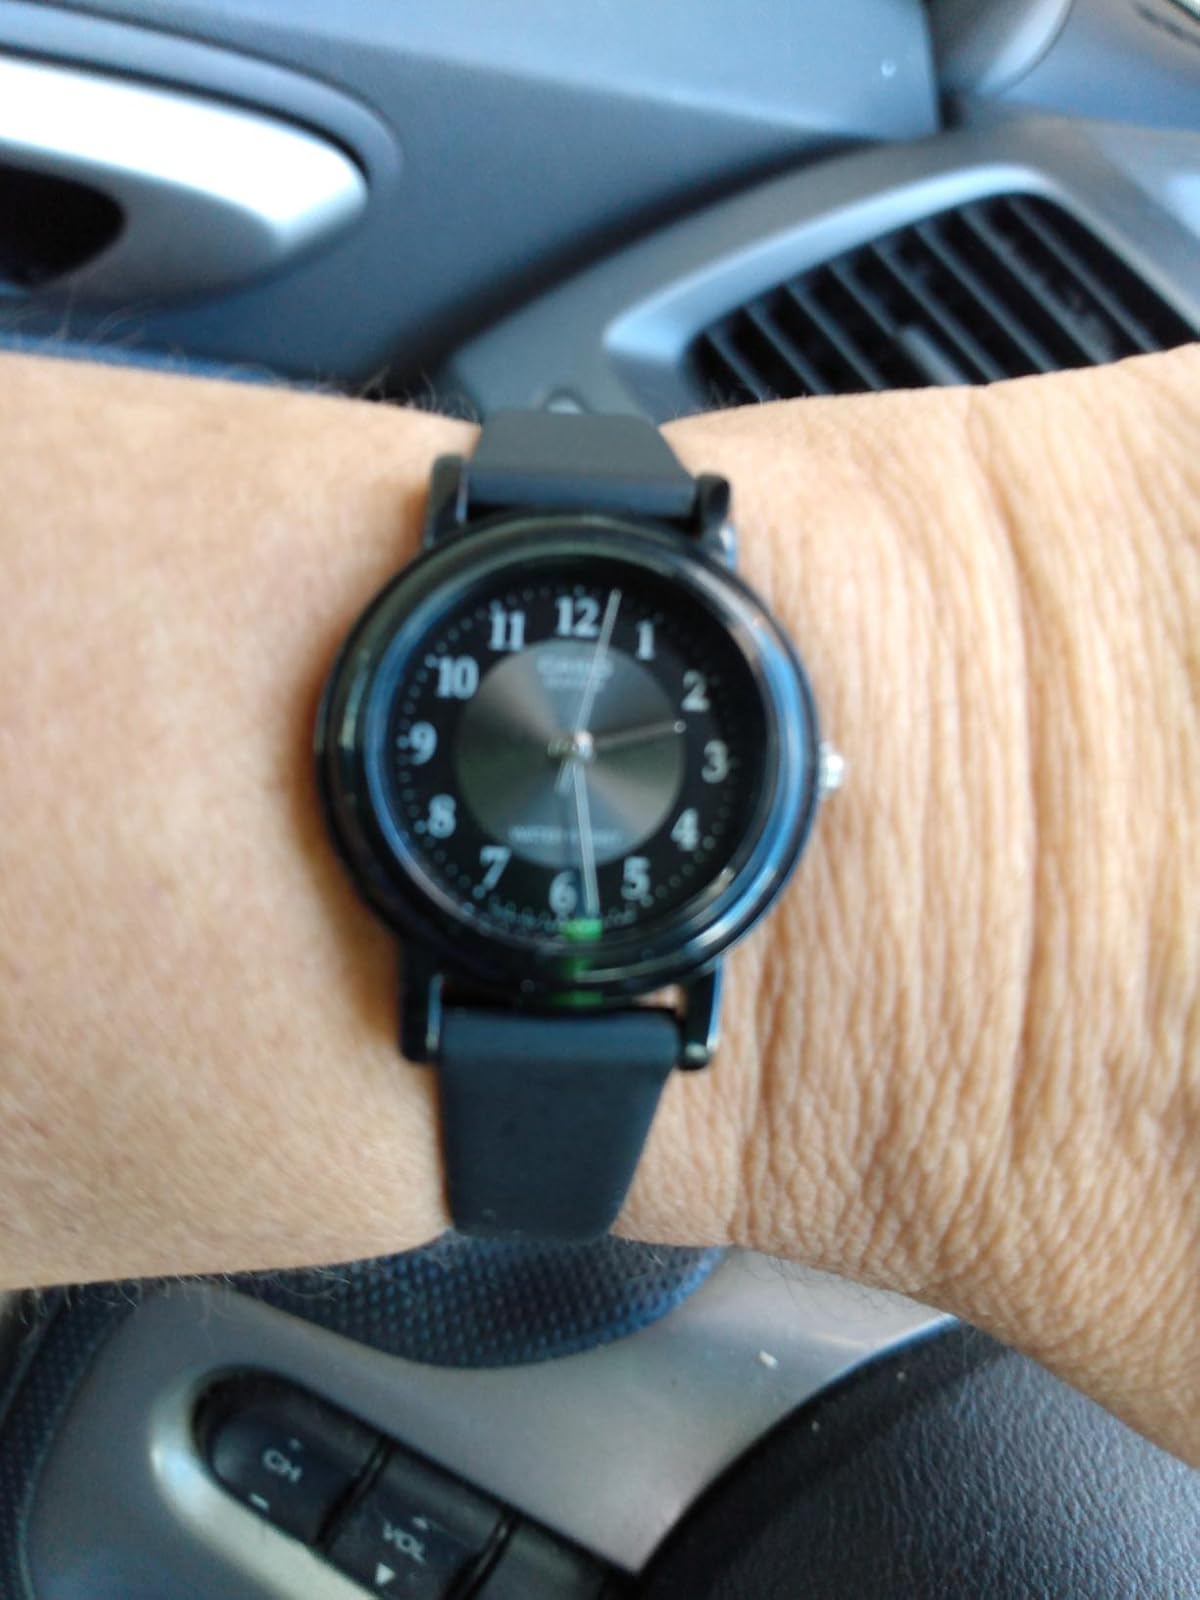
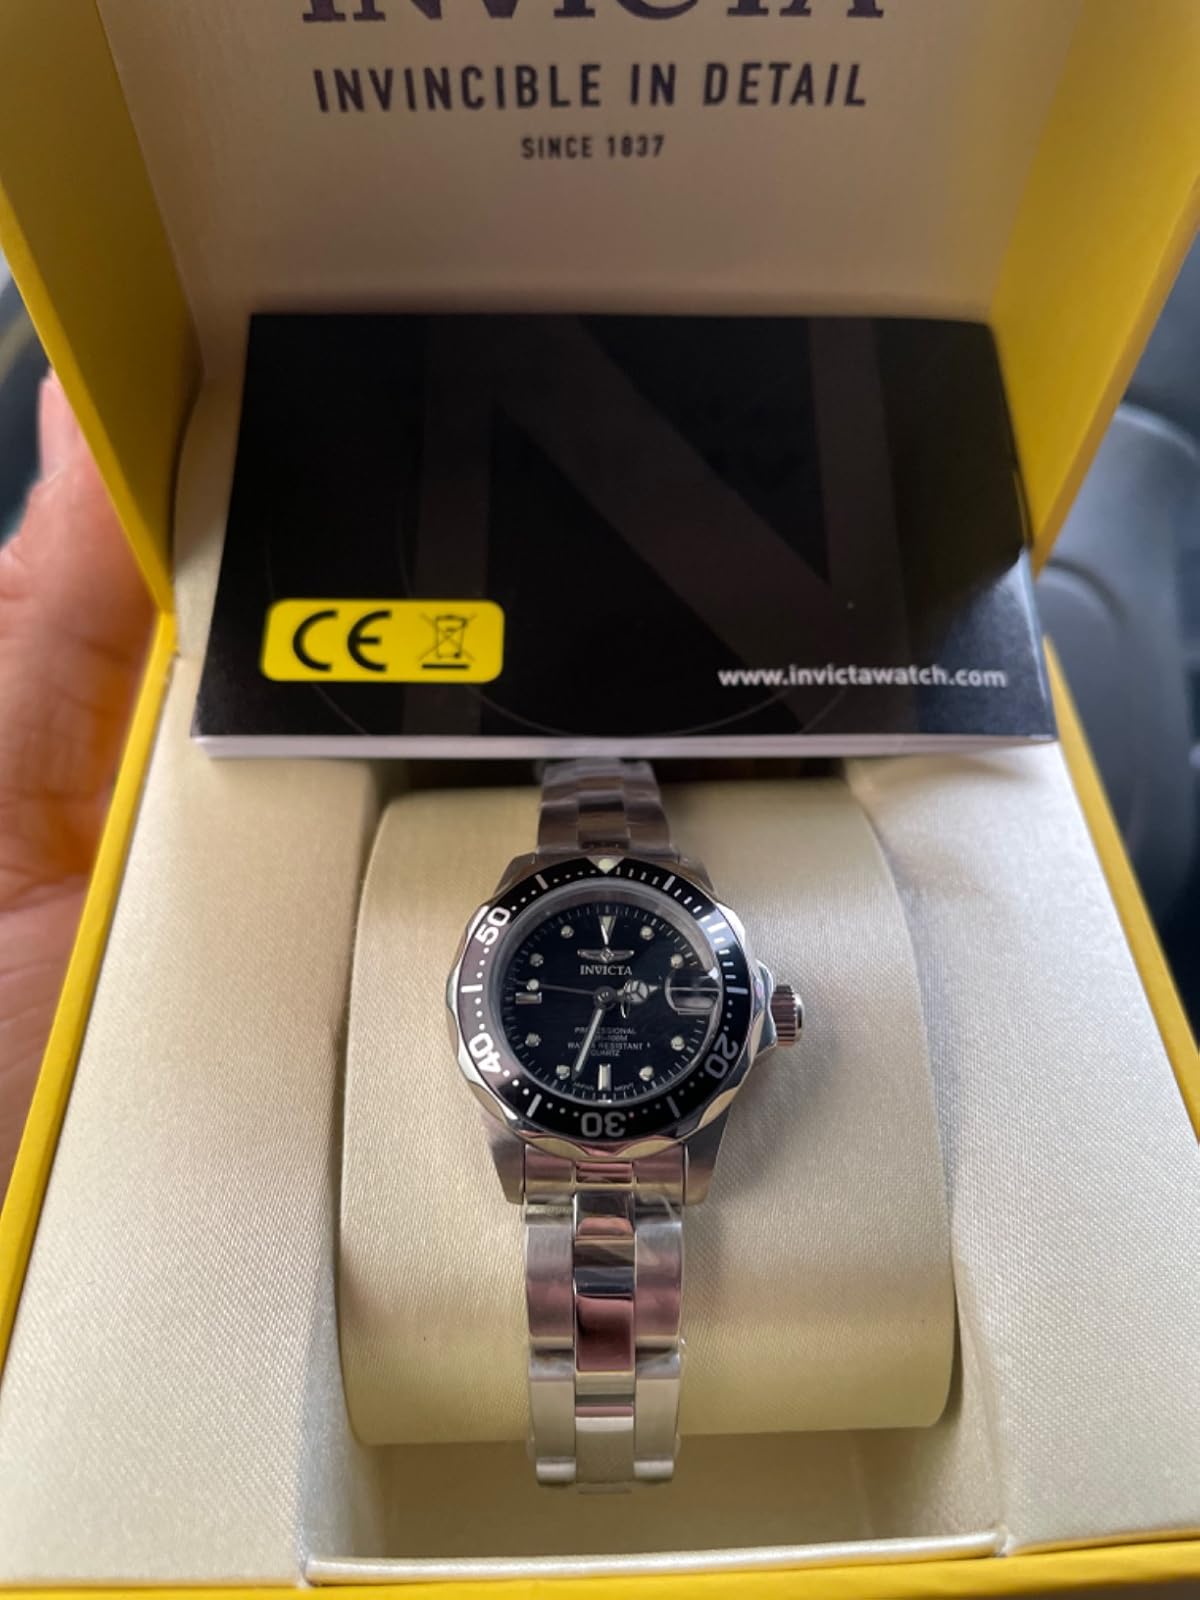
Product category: accessories_watch
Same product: no